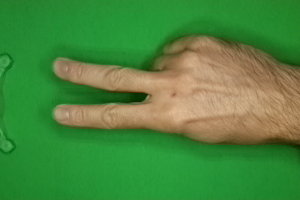
Label: scissors